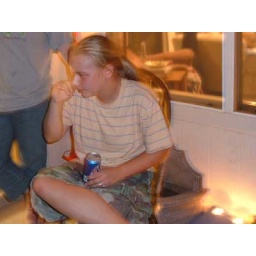
MLE's back to school party. This girl thought that she was the gay-est person in the world, she was a trip..